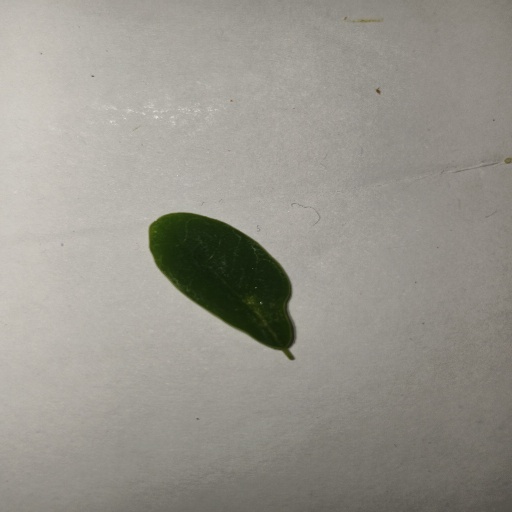
Species: Sojina
Leaf condition: Healthy Leaf